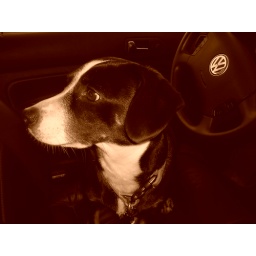
Here's my puppy looking quite concerned that daddy left us in the car to get toilet paper.